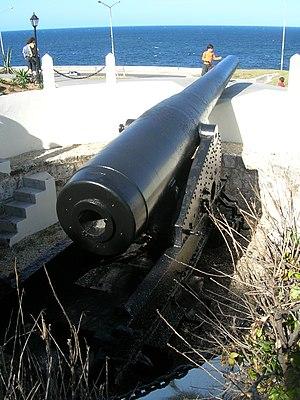
Pièce d'artillerie de marine de 305 mm sur le Malecón devant le Nacional Hotel - La Havane - Cuba.